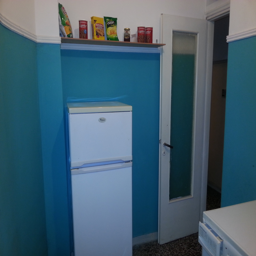
room , in a room sunny 3rd floor fully furnished flat